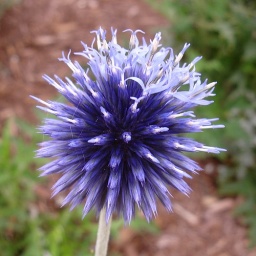
These flowers were growing in a bed by the old train station in Sherbrooke, Quebec.